Masonic Temple (Aberdeen, South Dakota)

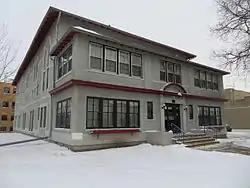
Building in 2015

The Masonic Temple in Aberdeen, South Dakota is a building from 1899. It was listed on the National Register of Historic Places in 1980.